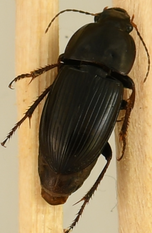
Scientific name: Anisodactylus dulcicollis
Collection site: Blandy Experimental Farm Site (BLAN), plot BLAN_003